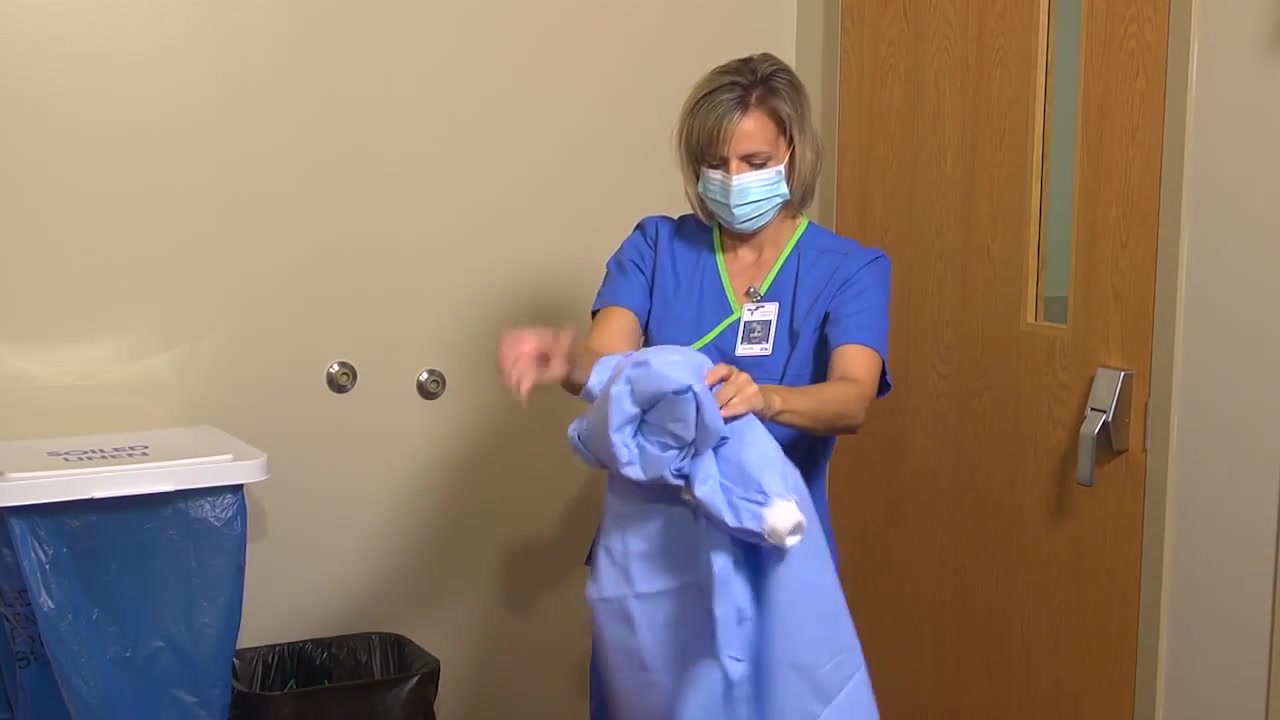
Objects detected:
Mask